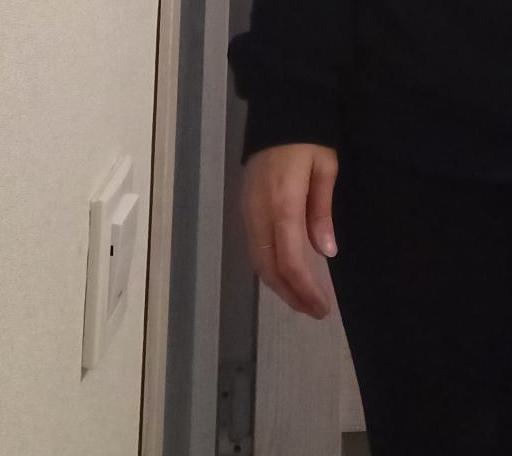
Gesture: no_gesture